Arab Christians

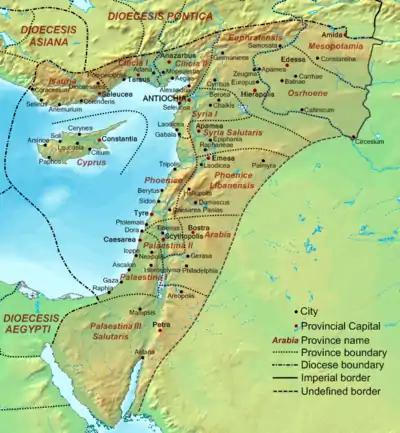
Map of the Diocese of the East 400 AD, homeland of the Christian Rūm; showing modern day Lebanon, Syria, Turkey, Israel, Palestine and Jordan

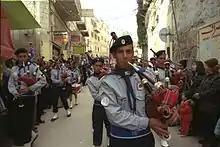
Greek Orthodox Christmas procession in Bethlehem

Arab Christians had been among the first Arab nationalists. As early as 1877, the Maronite leader Youssef Bey Karam had proposed to Emir Abdelkader the separation of the Arabic-speaking provinces from the Ottoman Empire using the terms "al-gins al-'arabi" ("Arab race") and "gaba'il al-arabiya" ("Arab tribes"). In the early 20th century, many prominent Arab nationalists were Christians, like the Syrian intellectual Constantin Zureiq, Ba'athism proponent Michel Aflaq, and Jurji Zaydan, who was reputed to be the first Arab nationalist. Khalil al-Sakakini, a prominent Palestinian Jerusalemite, was Arab Orthodox, as was George Antonius, Lebanese author of "The Arab Awakening." Grégoire Haddad, known as the "Red Bishop of Beirut", founded the "Lebanese Social Movement" with Shiite Imam Musa al-Sadr in 1960, and promoted in the following years Islamic-Christian dialogue. The first Syrian nationalists were also Christian. Although Lebanese, Antoun Saadeh was the founder behind the Syrian Social Nationalist Party. Sa'adeh rejected Pan-Arabism and argued instead for the creation of a "United Syrian Nation" or "Natural Syria". George Habash, founder of the Popular Front for the Liberation of Palestine was Arab Orthodox, and so was Wadie Haddad, the leader of the PFLP's armed wing. Influential Palestinian Christians such as Tawfik Toubi, Daud Turki, Emile Touma and Emile Habibi became leaders of the Israeli and Palestinian communist party. Nayif Hawatmeh is the founder and leader of the Democratic Front for the Liberation of Palestine, and Kamal Nasser and Hanan Ashrawi were members of the PLO Executive Committee.